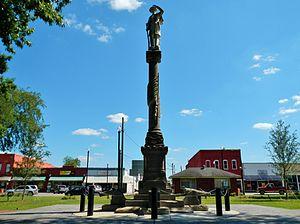
Cuthbert est une municipalité du comté de Randolph en Géorgie aux États-Unis. Sa population était de 3 425 habitants lors du recensement de 2009.